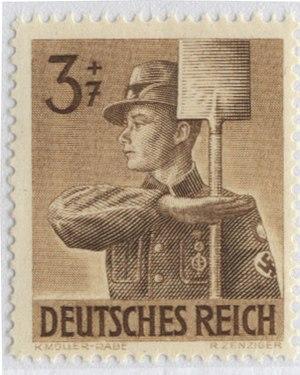
Louis Wiederkehr est un artisan peintre alsacien qui s'est illustré par son action en faveur de la conservation et la restauration du patrimoine historique de Soultz et environs.